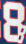
Number: 8